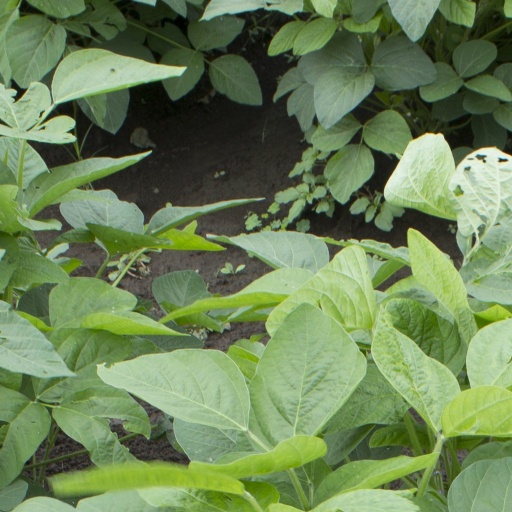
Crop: soybean